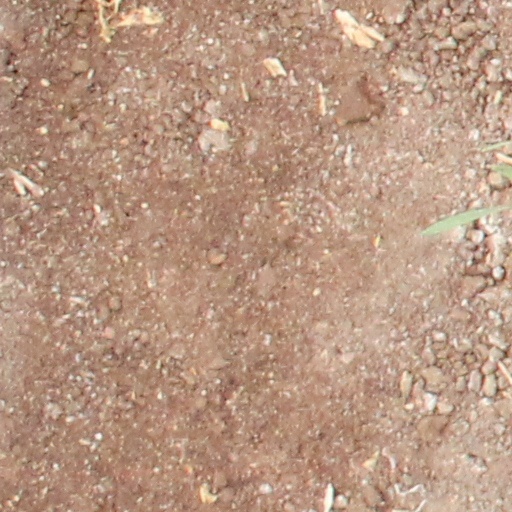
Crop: wheat